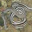
Label: worm